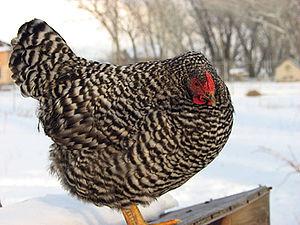
Cette liste des races de poules américaines n'est pas exhaustive. Elle recense essentiellement les races rencontrées en Europe.
La « dominicaine » est une race de poule domestique.